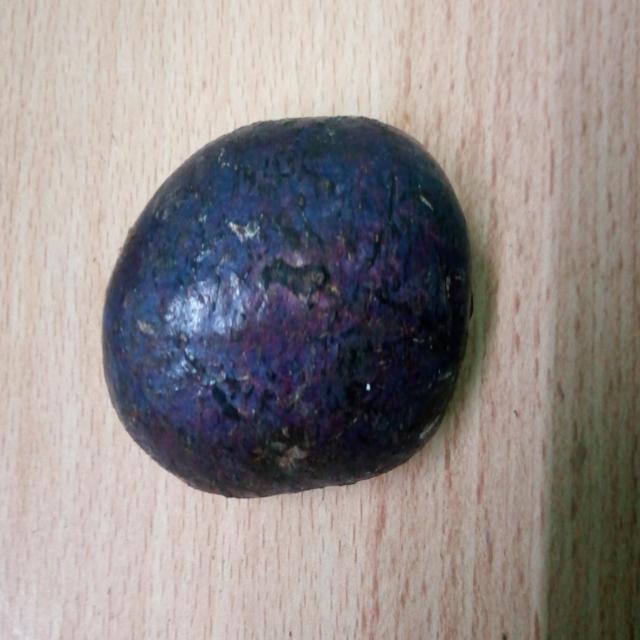
Plum grade: unaffected